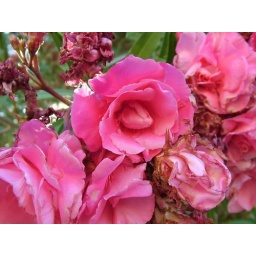
pink flowers in various stages of life &amp;amp; death